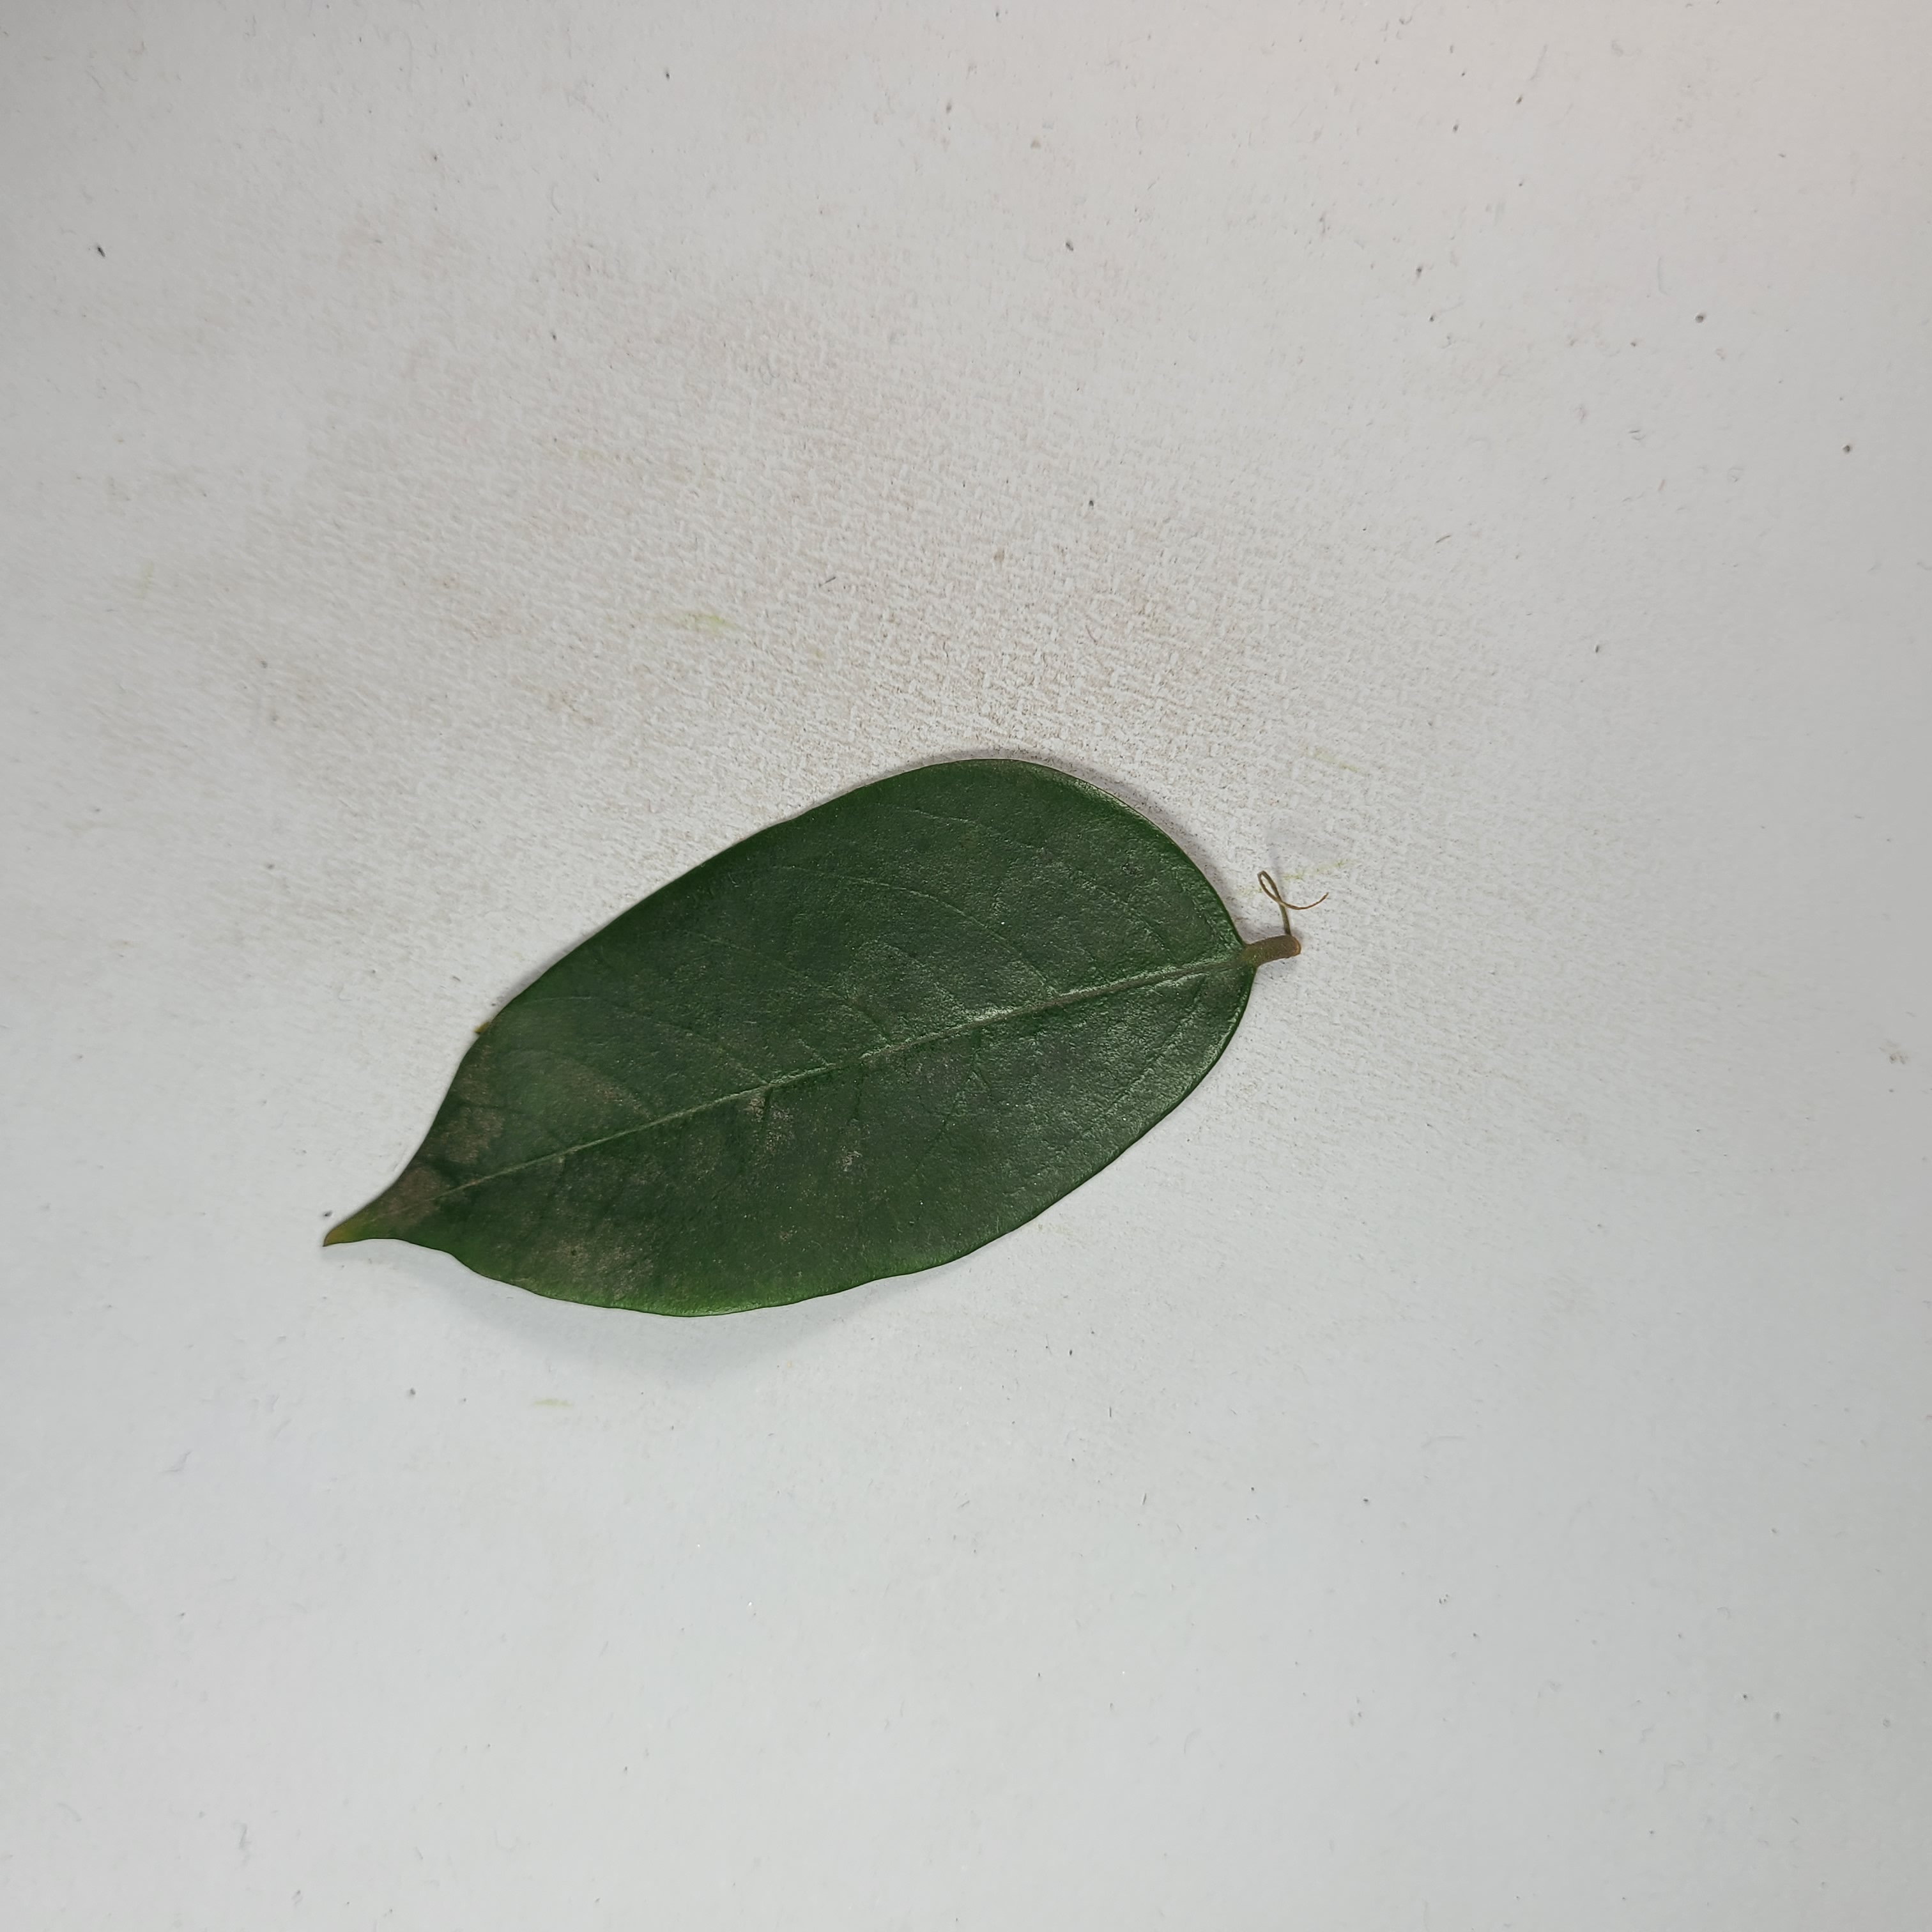
Label: Healthy Leaves